Naftna Industrija Srbije

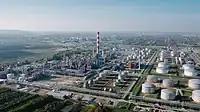
NIS refinery in Pančevo

NIS is the only company in Serbia which deals with exploration and production of crude oil and gas, as well as with production of geothermal energy. The company disposes with all necessary equipment for the performance of a whole range of complex activities such as geophysical exploration, control of production of crude oil, gas and geothermal energy. The majority of NIS oil fields are located on the territory of Serbia, in the province of Vojvodina, but upstream has business operations both in Serbia and abroad. In 2011 NIS started to expand business in south-east Europe: in Bosnia and Herzegovina, Romania and Hungary.